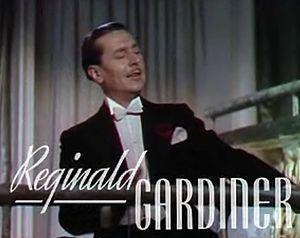
Reginald Gardiner est un acteur britannique né le 27 février 1903 à Londres, mort le 7 juillet 1980 à Westwood en Californie.
Cette liste comprend une partie des élèves diplômés de la Royal Academy of Dramatic Art.